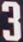
Number: 3